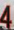
Number: 4